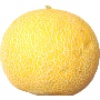
Label: Cantaloupe 1